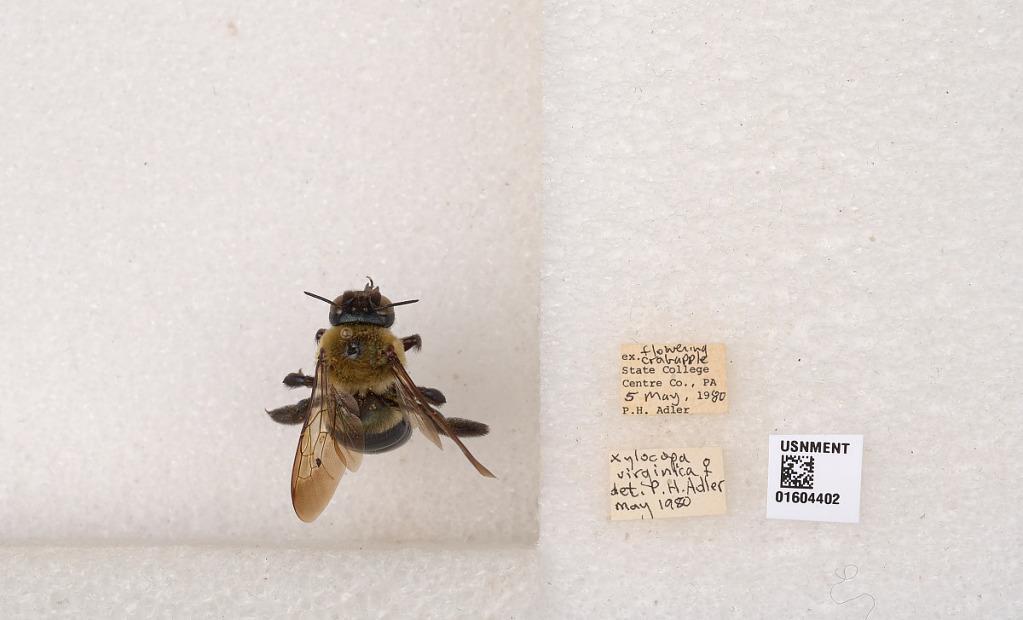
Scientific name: Xylocopa (Xylocopoides) virginica virginica (Linnaeus)
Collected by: P. Adler
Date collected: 1980-5-5
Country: United States
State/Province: Pennsylvania
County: Centre
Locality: State College
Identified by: Adler, P. H.